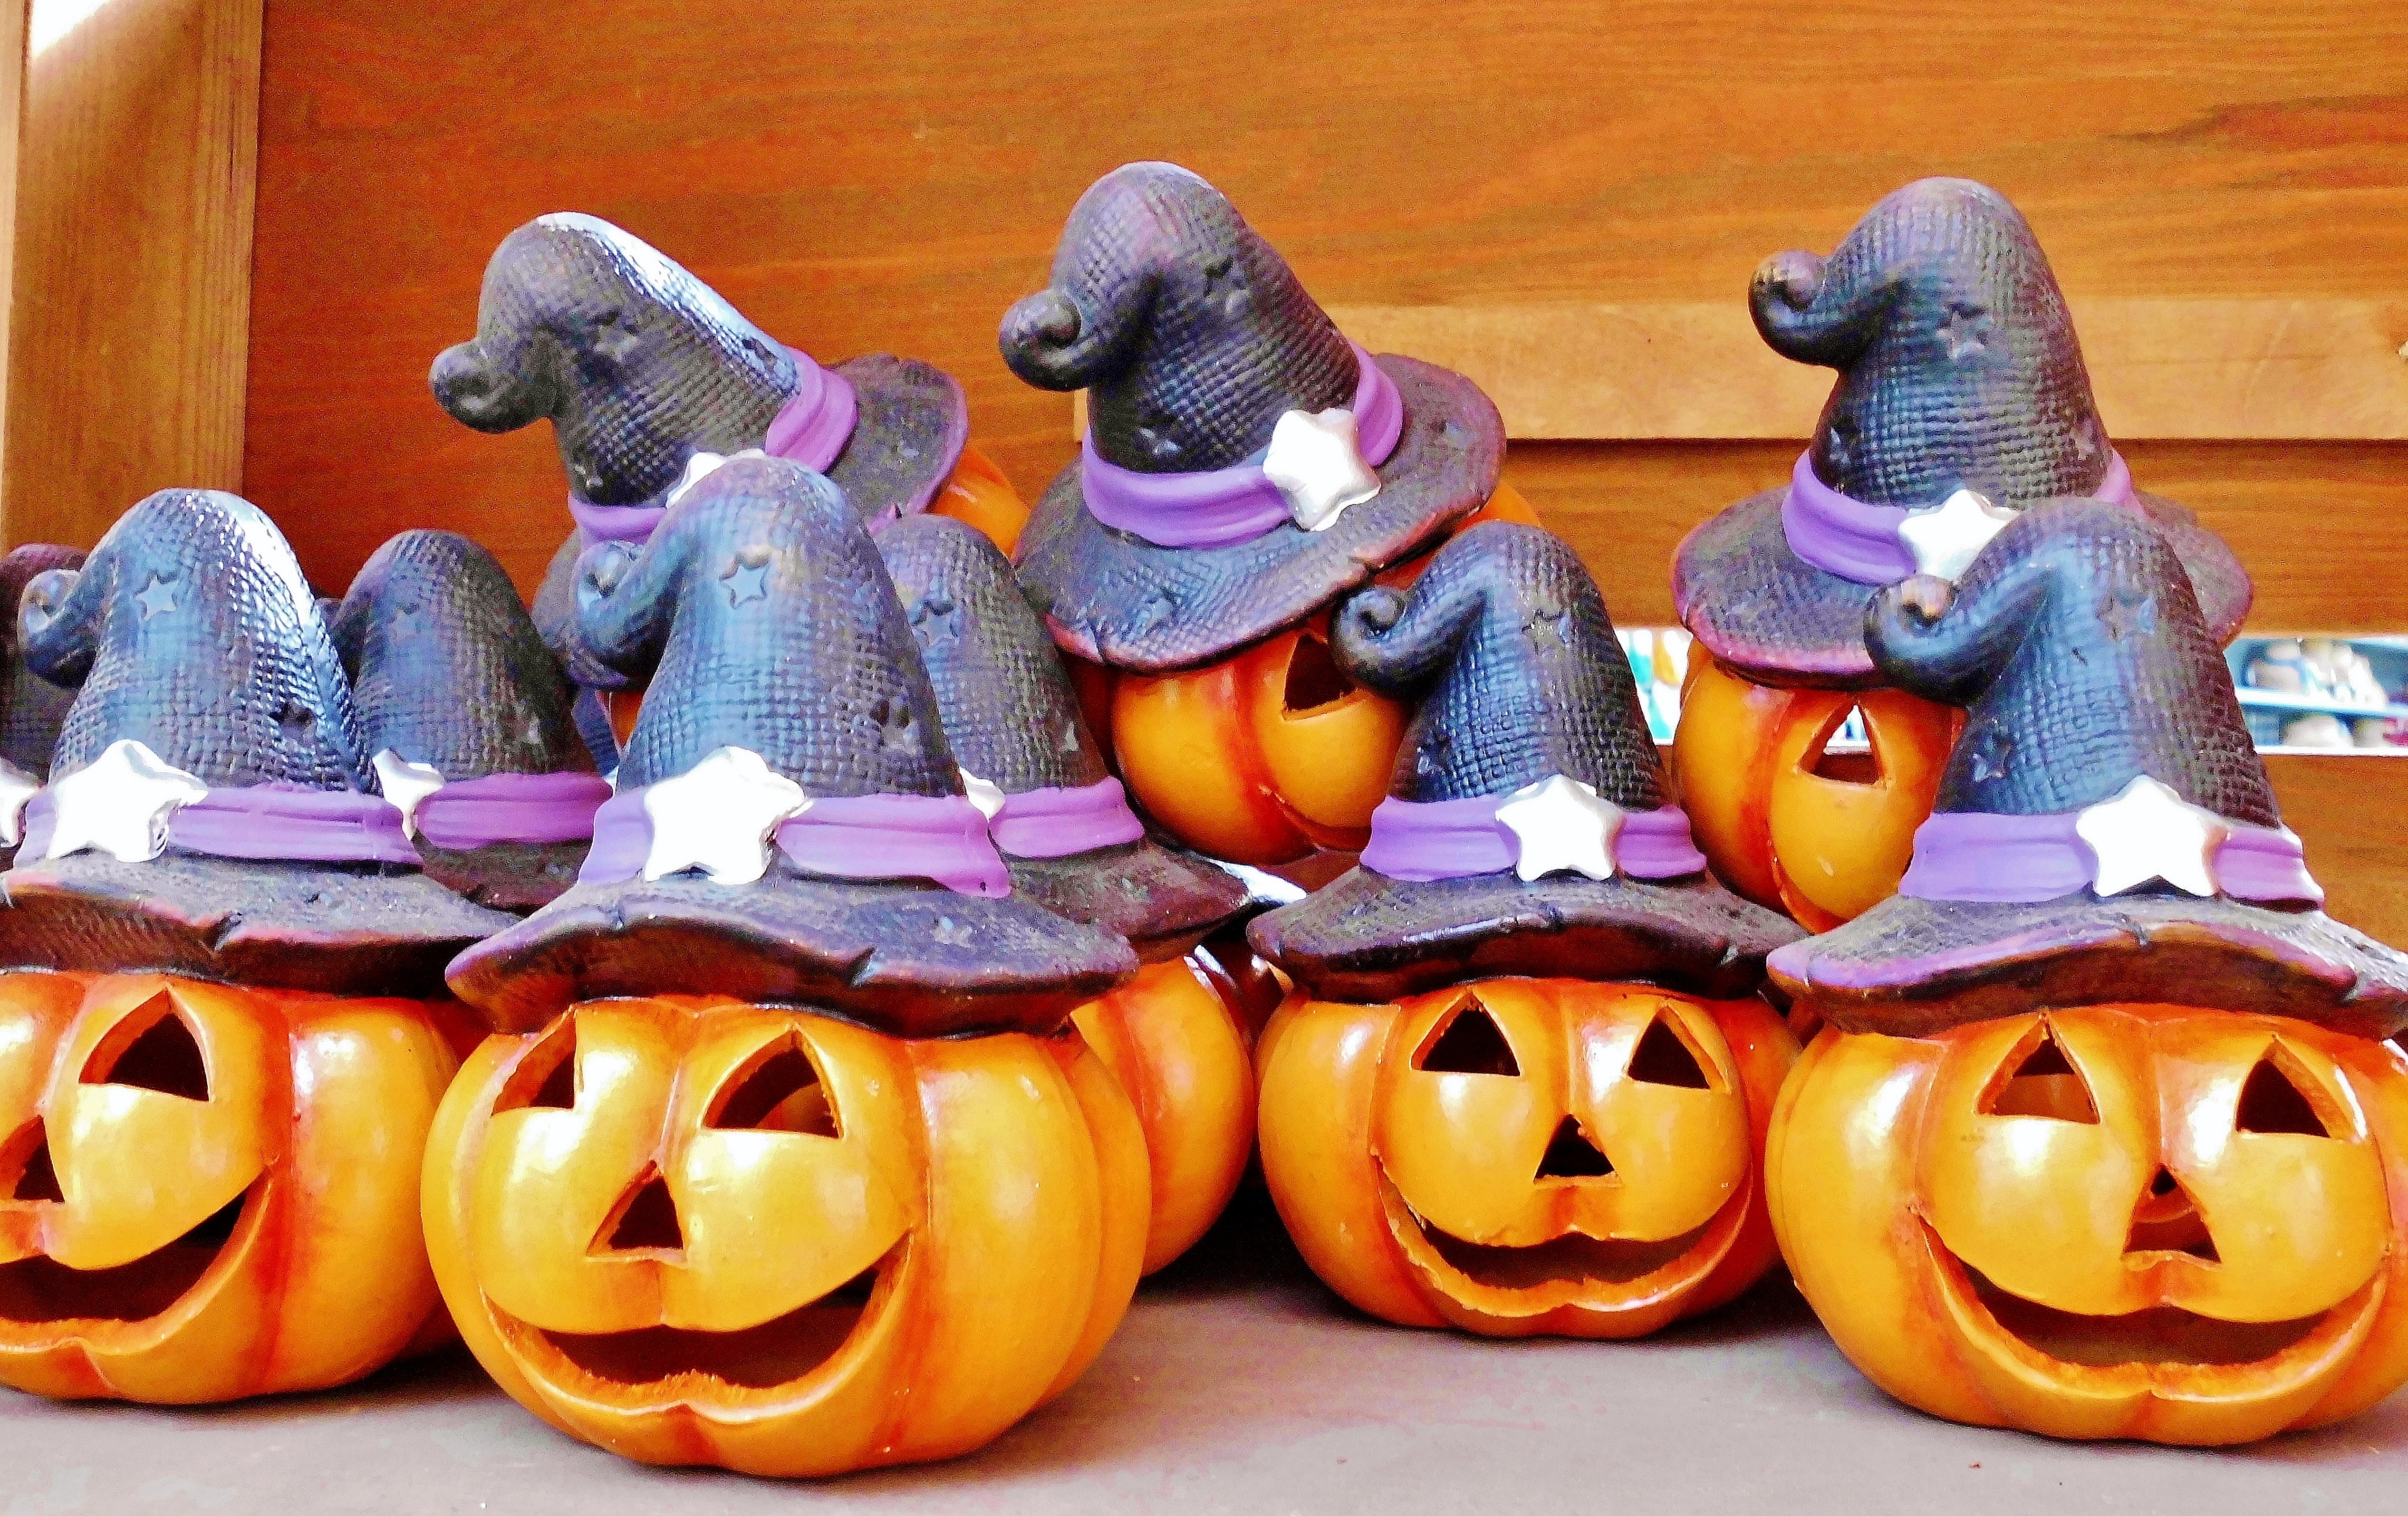
autumn, pumpkin, halloween, carving, october, pumpkin face, pumpkin with hat